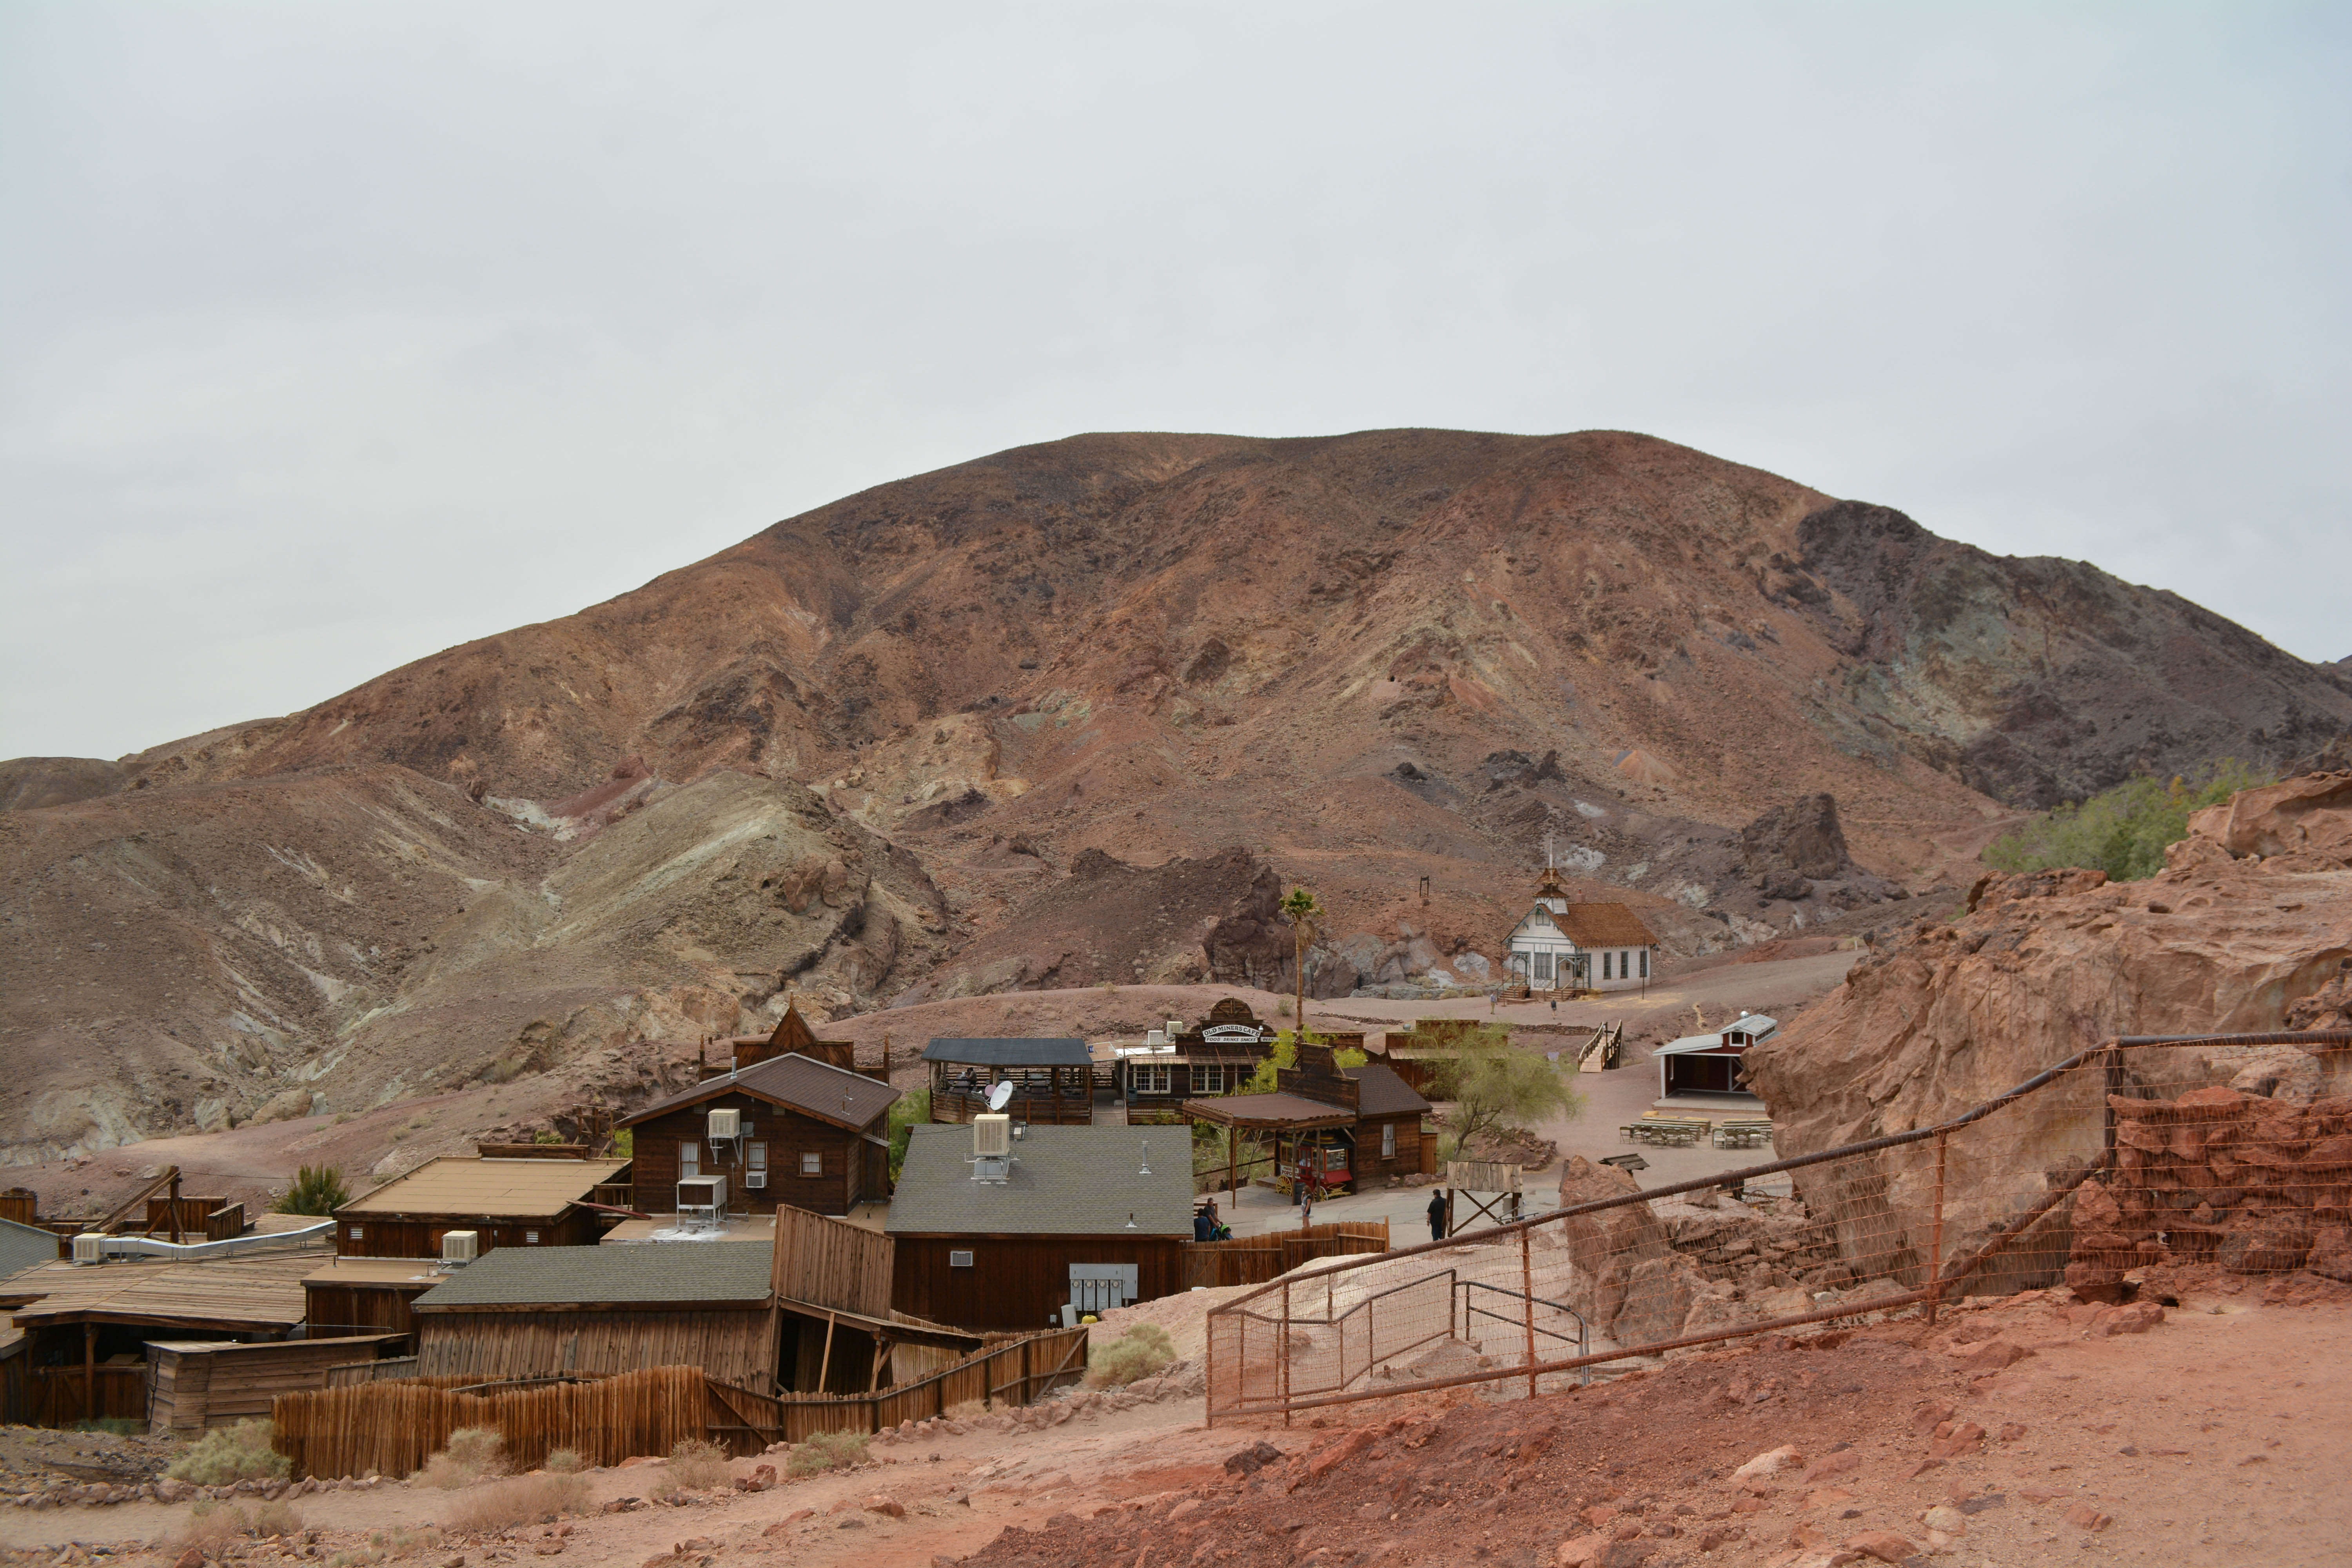
landscape, mountain, hill, desert, valley, terrain, geology, plateau, wadi, ancient history, mountainous landforms, geological phenomenon